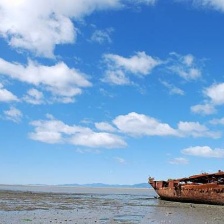
Cloud type: Cirrostratus